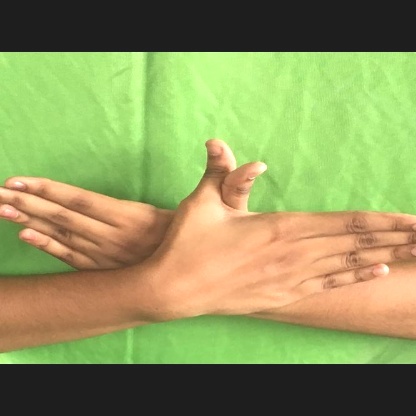
Mudra: Garuda